Tennessee Titans

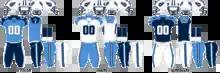
The Tennessee Titans uniforms used from 1999 to 2017.

When the team debuted as the Houston Oilers in 1960, its logo was an oil rig derrick. Except for minor color changes throughout the years, this logo remained the same until the team was renamed the Titans in 1999. The logo was originally called "Ol' Riggy", but this name was dropped before the 1974 season.